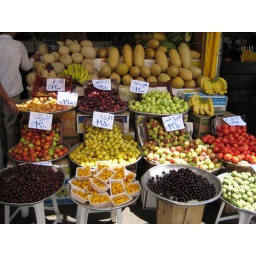
Fruit in a street market in Tehran